Alfred Bird

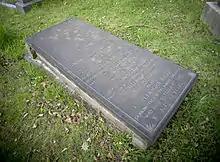
Alfred Bird's gravestone at Key Hill Cemetery, Birmingham

Alfred Bird died on 15 December 1878 in Kings Norton, Birmingham and is buried at Key Hill Cemetery in Birmingham. Famously his obituary in the journal of the Chemical Society (of which he was a fellow) discussed at length his skills and research but did not mention his other activity – the by then famous Bird's Custard and Bird's Jelly. It read: